José José

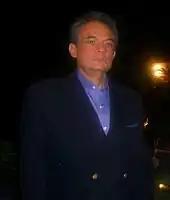
José José in 2007

In 2001, with a deteriorating voice he recorded "Tenampa". It was his first studio album with mariachi and the last one of his career. It was written and produced completely by Juan Gabriel. It received poor reviews and sold only about 500,000 units. After that, he retired from recording full-length albums. His vocal problems worsened, affecting not only his ability to sing, but also to speak. In 2003, BMG released a collection of three albums entitled "El Principe Con Trio" with some of his greatest hits recorded between 1969 and 1983, separated from the original accompaniment, remastered and accompanied by the guitar trio "Los Tres Caballeros", transforming them into boleros.